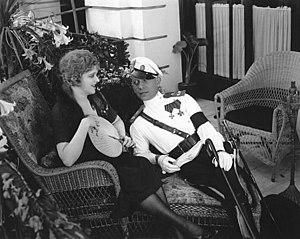
Le sadisme et le masochisme sont deux thèmes présents dans le septième art. Plutôt que de parler de sadomasochisme ou BDSM au cinéma, cet article sépare le sadisme du masochisme, ce qui permet de traiter l'ensemble des films, qu'ils abordent la seule thématique du sadisme, ou bien celle du masochisme, et sans qu'il soit forcément et uniquement question de jeux sexuels contractuels.
Patricia Hannon — née le 28 avril 1894 à Frankfort, morte le 6 février 1973 à Palm Beach — est une actrice américaine du muet, connue sous le nom de scène de Miss DuPont.
Folies de femmes est un film américain réalisé par Erich von Stroheim, sorti en 1922.